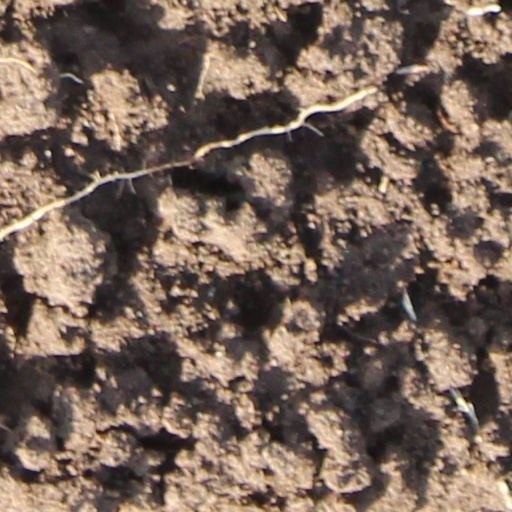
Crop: wheat